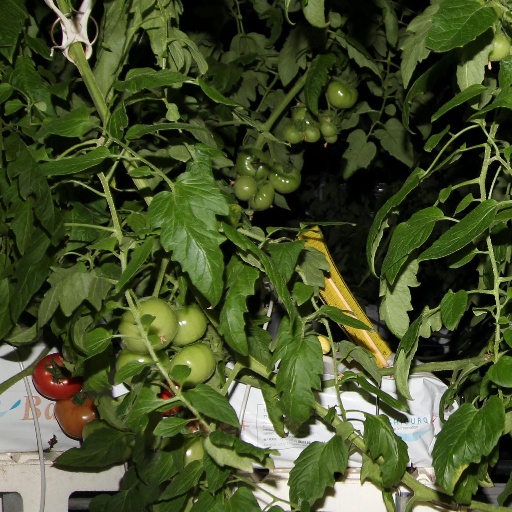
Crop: tomato